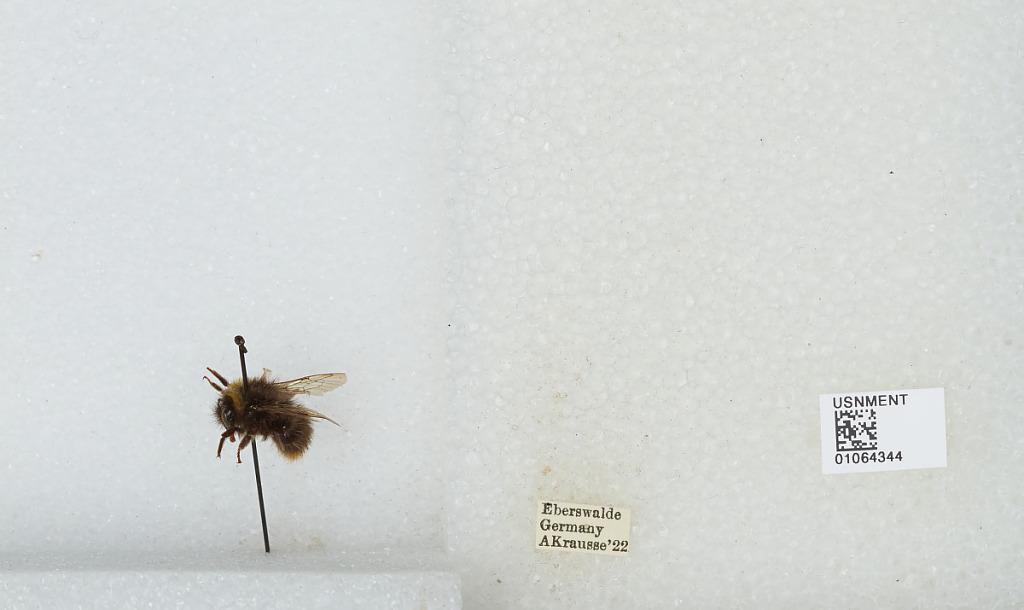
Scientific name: Bombus sp.
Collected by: A. Krausse
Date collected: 1922--
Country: Germany
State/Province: Brandenburg
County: Barnim
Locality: Eberswalde
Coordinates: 52.8356, 13.8182